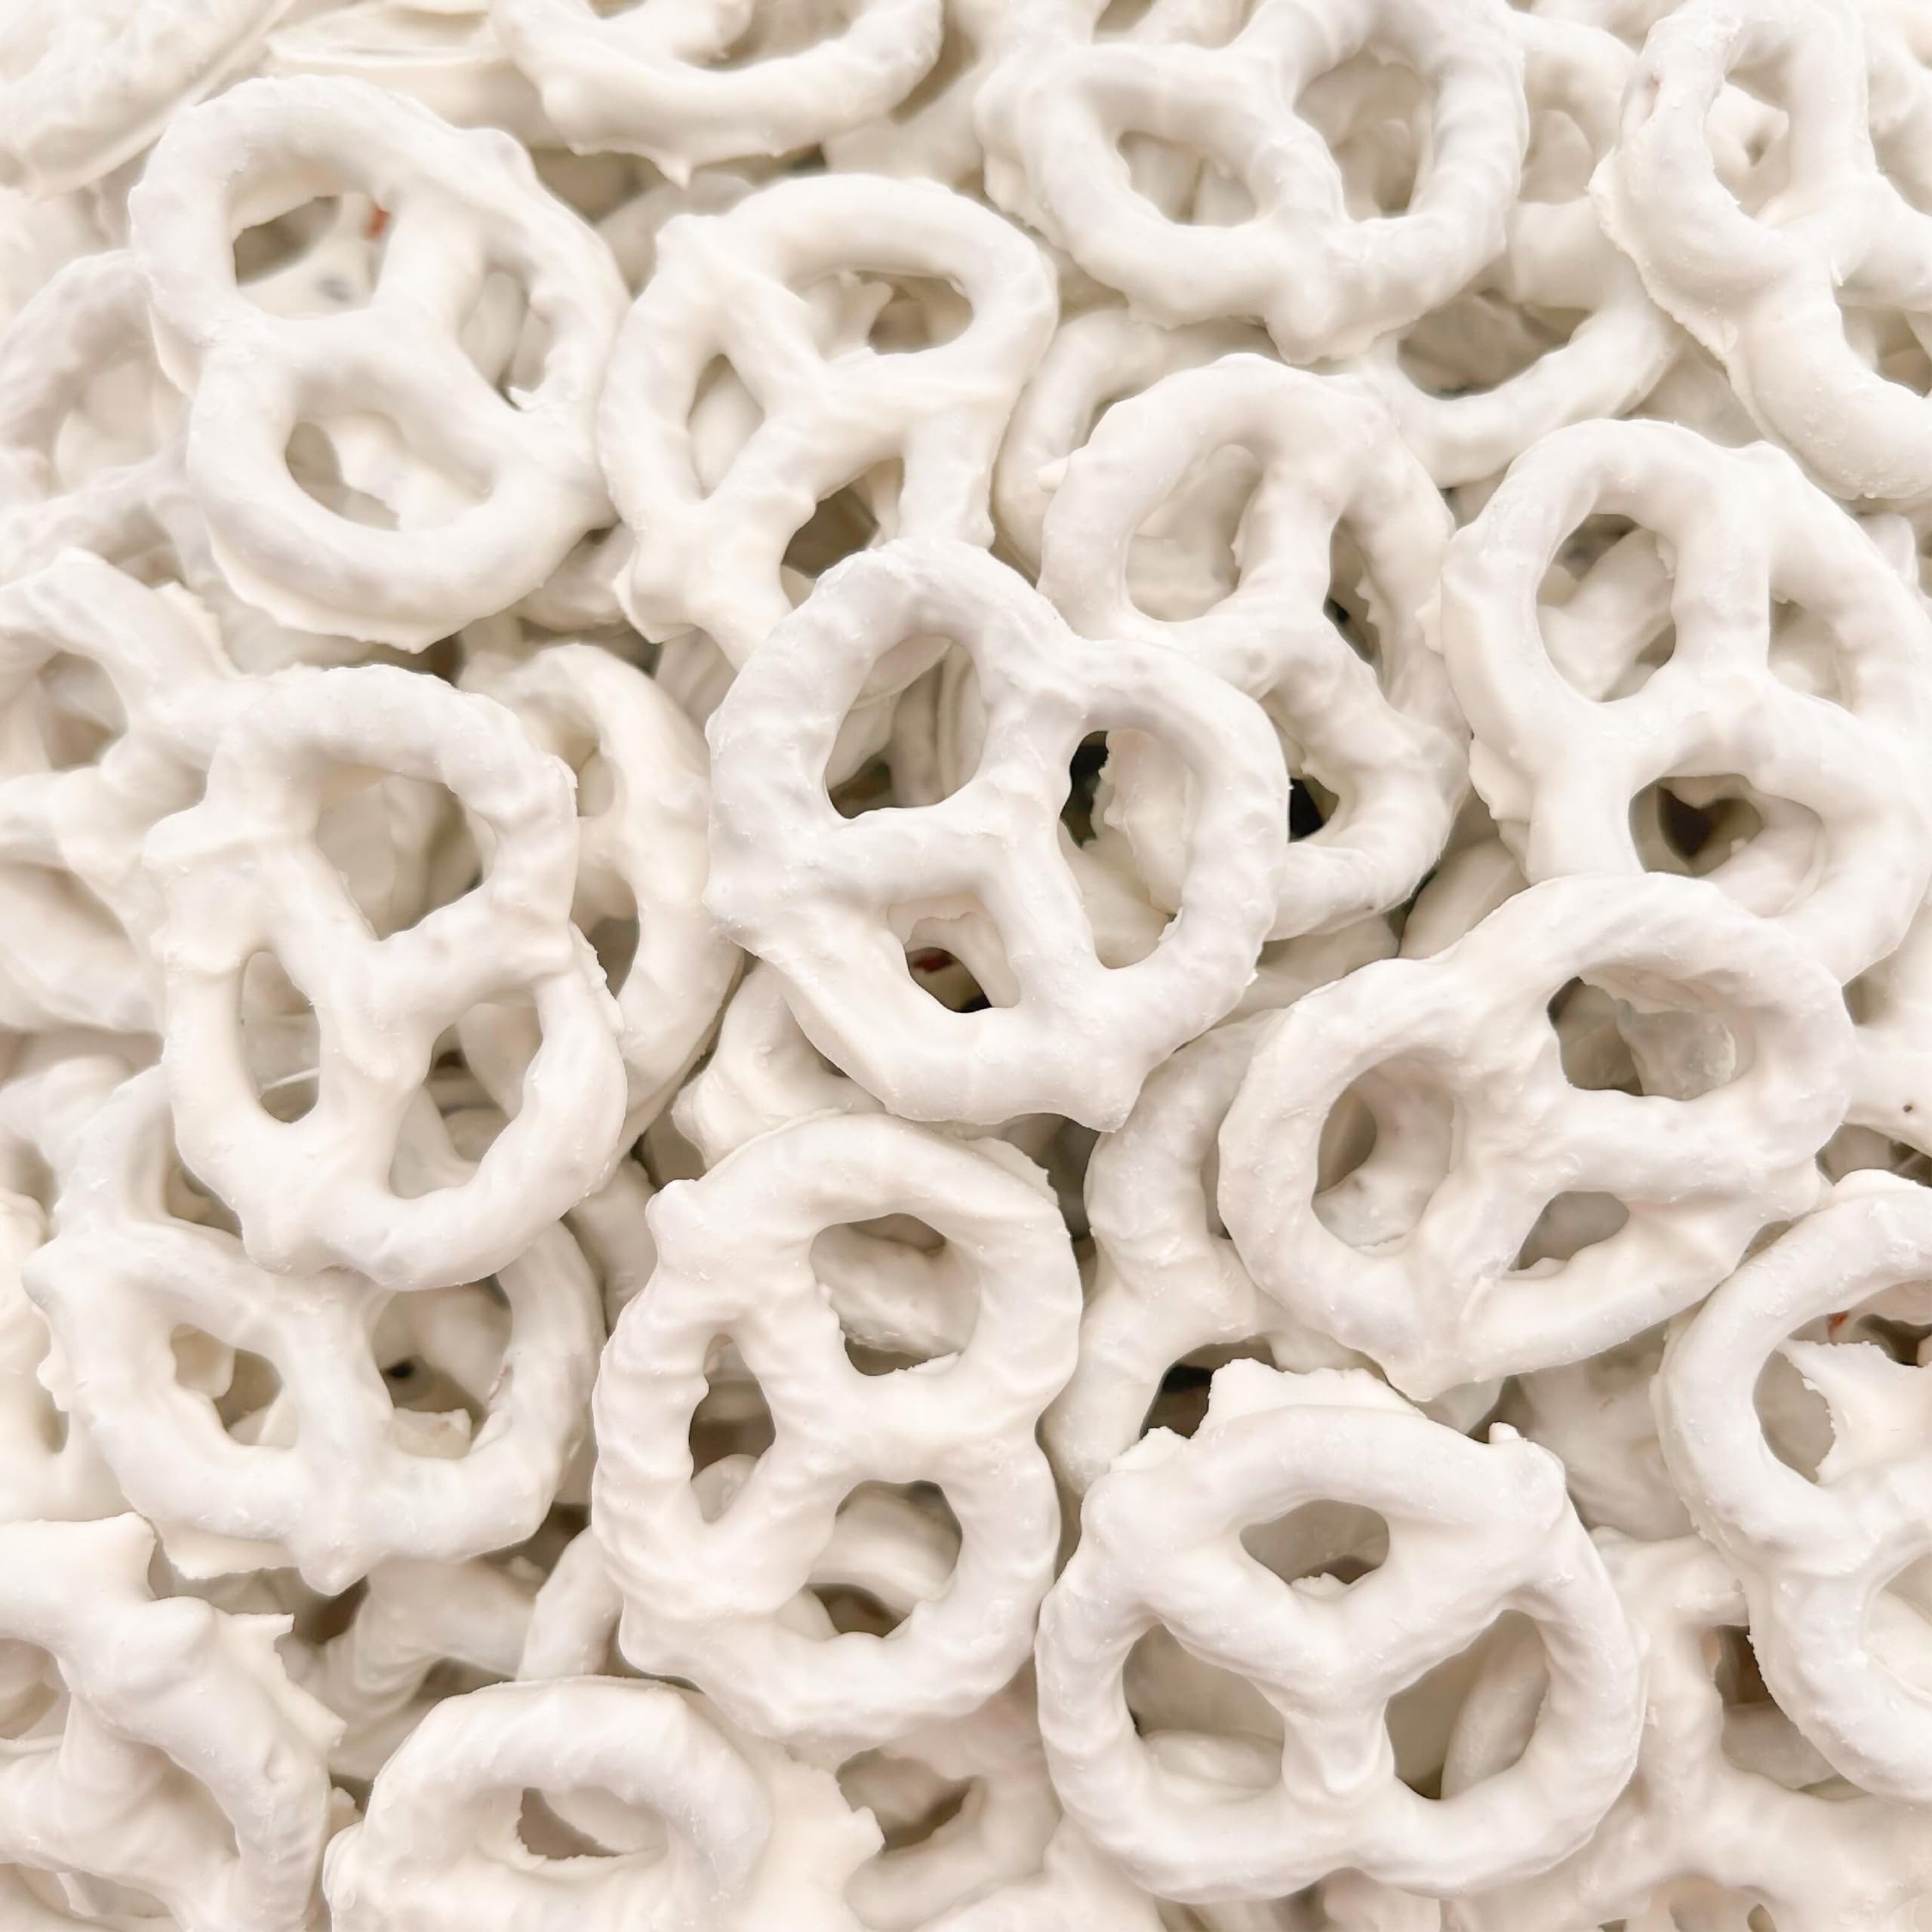
Item Name: Yogurt Covered Pretzels, Salted Pretzels in Sweet Vanilla Yogurt, 14 Ounce Bag
Bullet Point 1: Contains 14 Ounce Bag of Yogurt Covered Pretzels
Bullet Point 2: Savor the delightful contrast of sweet vanilla yogurt coating and salty pretzel crunch, creating a satisfying flavor profile that appeals to all taste buds
Bullet Point 3: Use these pretzels to adorn cakes, cupcakes, and other baked goods for an extra layer of flavor and crunch
Bullet Point 4: Mix them with nuts, dried fruits, and other candies to create your customized trail mix; the combination of flavors and textures makes for a satisfying and energizing snack for any time of day
Bullet Point 5: Whether enjoyed on their own or shared with friends and family, they will be a hit at parties, get-togethers or movie nights
Product Description: Yogurt Covered Pretzels, Salted Pretzels in Sweet Vanilla Yogurt, 14 Ounce Bag
Value: 14.0
Unit: Ounce

Price: 16.99